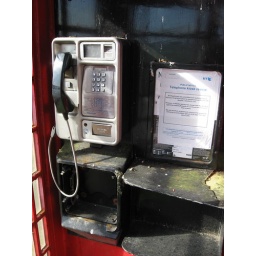
Disused telephone box in Wigtownshire